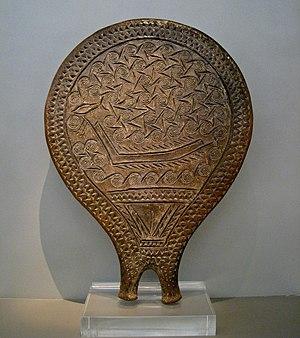
Chalandrianí est un site archéologique situé dans l'île grecque de Syros, dans les Cyclades. Il s'agit d'une nécropole de l'Âge du bronze ancien datant de 2800 - 2300 av. J.-C., fouillée en 1898 par Chrístos Tsoúntas. C'est la nécropole cycladique la plus importante en nombre de tombes fouillées ou repérées.